Drabant Corps of Charles XII

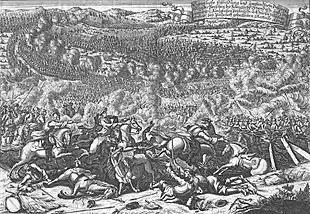
Battle of Kliszów; the cavalry engagement with the Drabants can be seen in the foreground

Following the winter encampment in Saxony, Sweden launched an invasion of Russia. The Drabants, numbering 150, marched in the vanguard with the king and encountered fierce guerrilla warfare in the forests of Masuria. Once through, the Drabants stayed at Nowa Wola until 8 February while Charles advanced to Grodno, where he defeated 1,000–2,000 Russians at the Neman bridge on 7 February 1708.